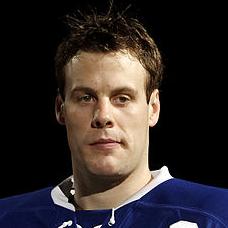
Age: 27